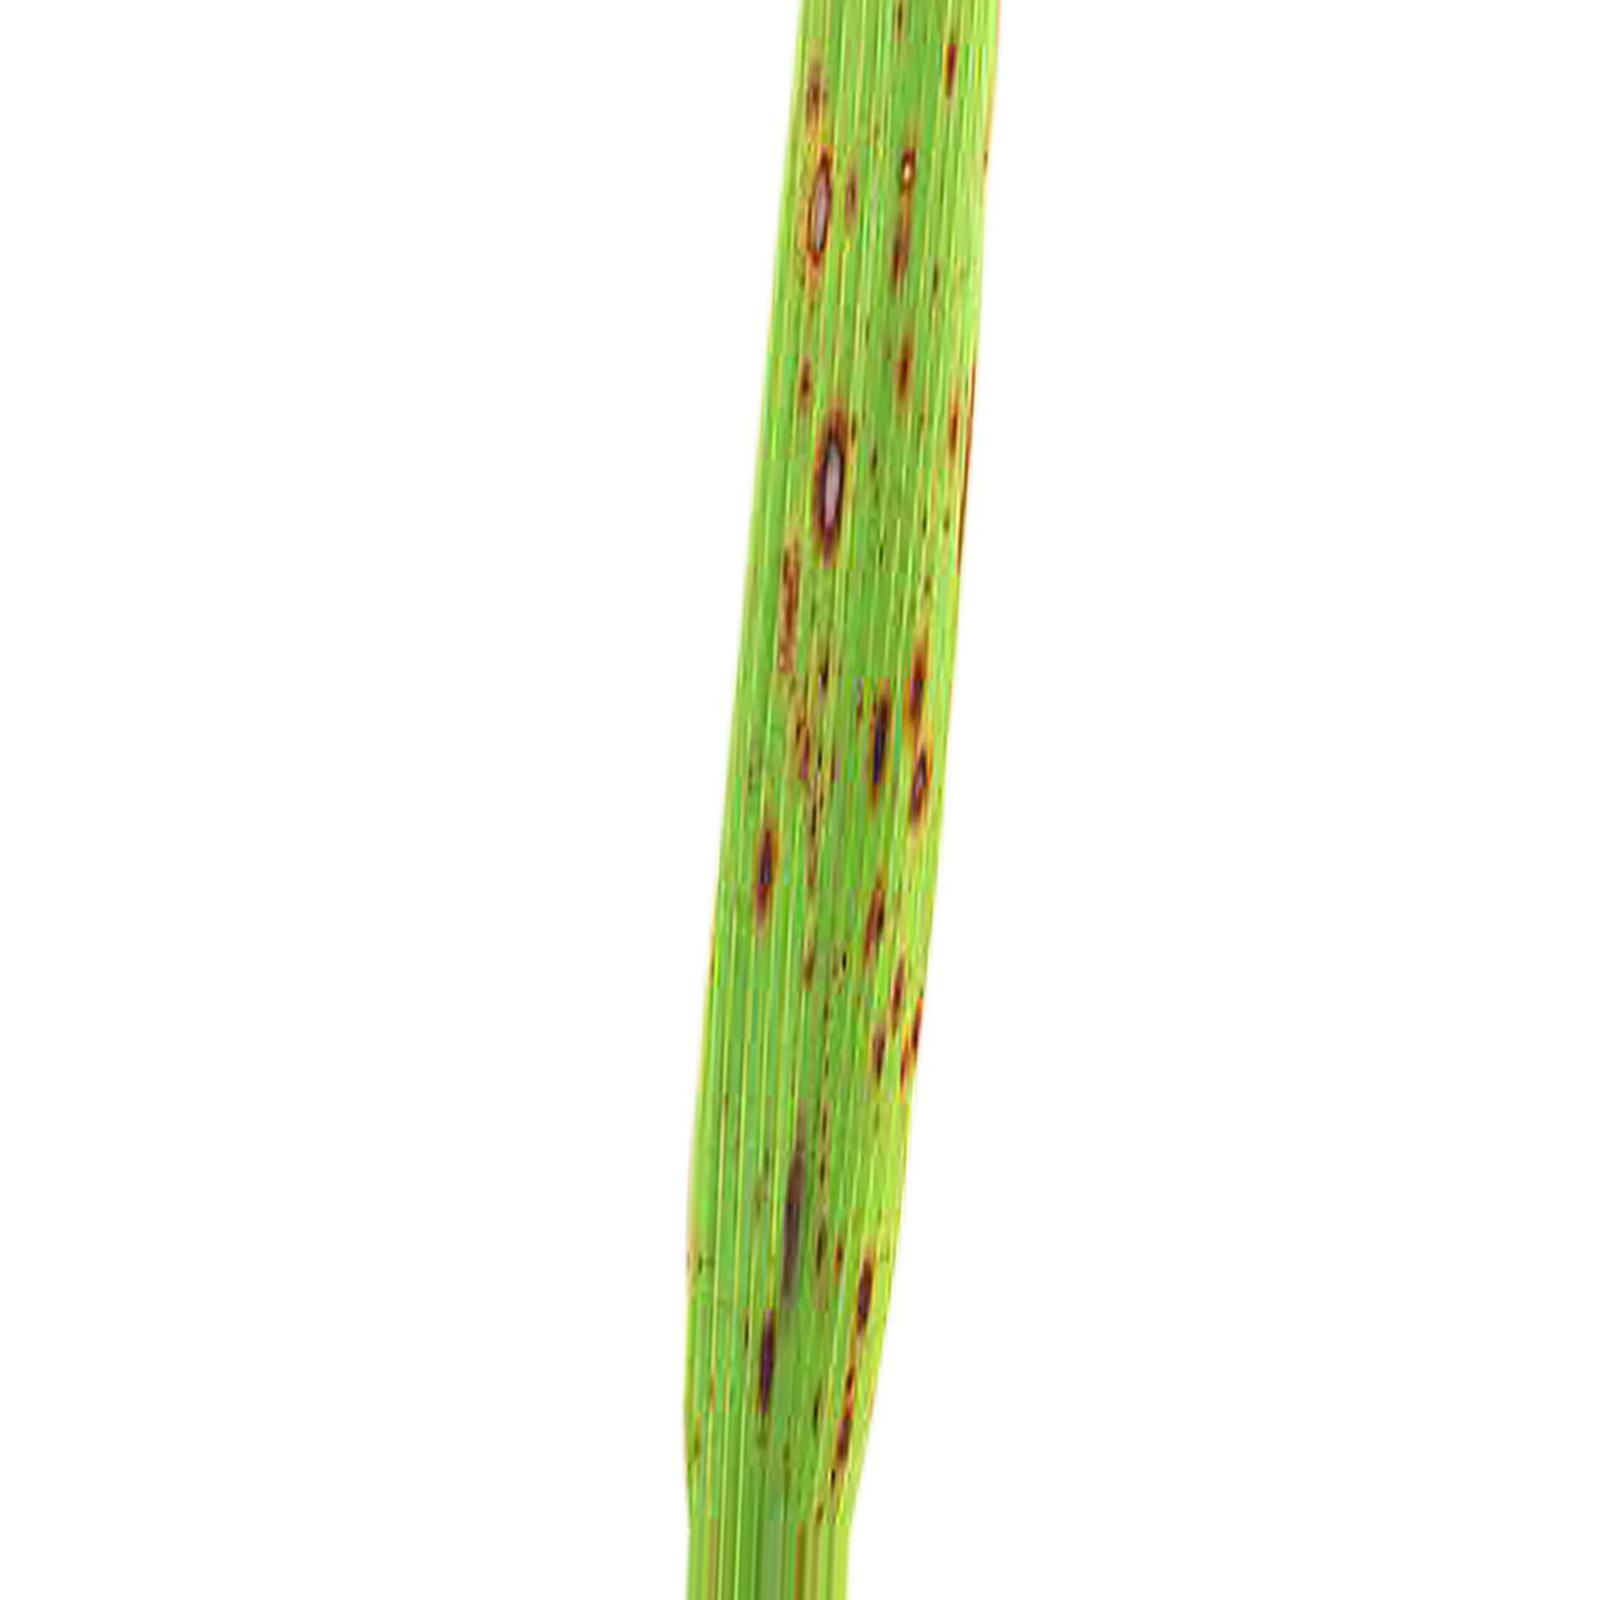
Nhãn: Bệnh Đốm Nâu ( Brown spot )